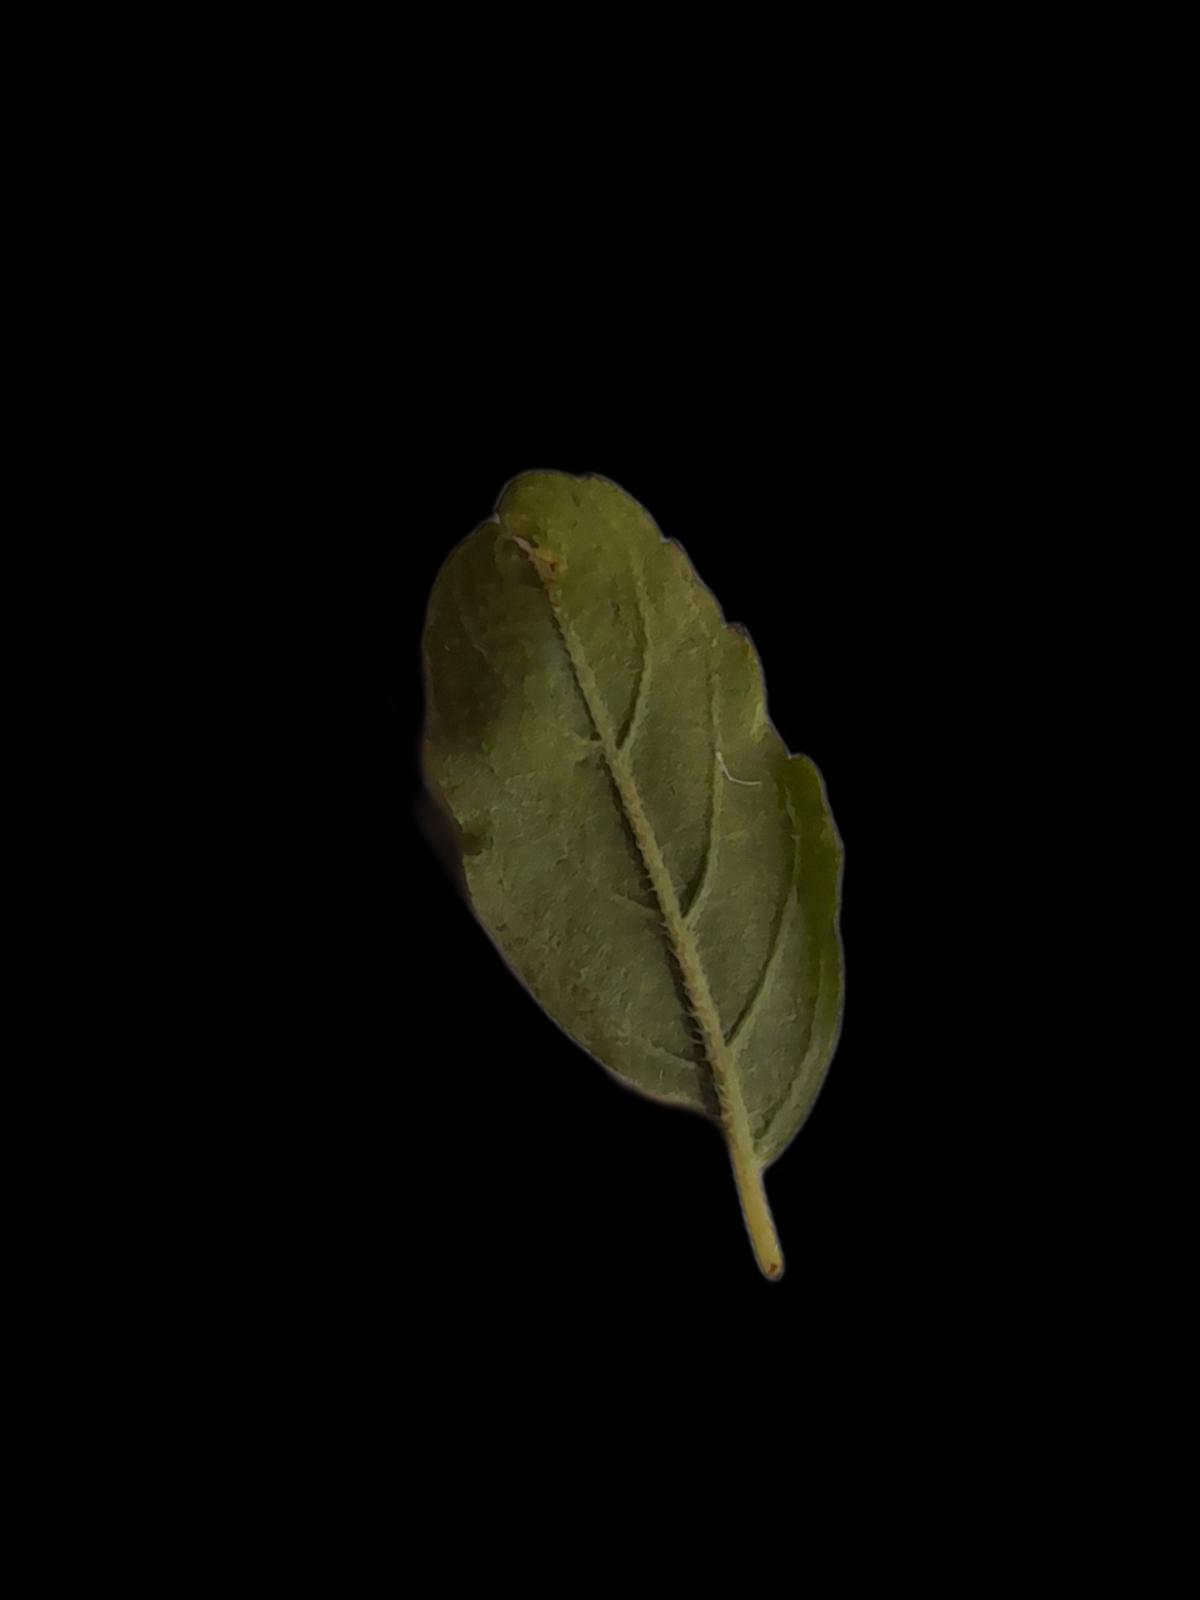
Plant: Tulsi